Hungarian Revolution of 1848

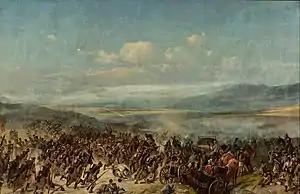
Battle of Segesvár

But the resistance of the small Háromszék diverted important Austrian troops from Western Transylvania, where they were mostly needed.